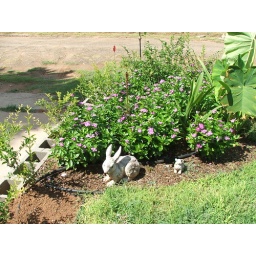
Vinca in Front corner flower bed